Hubli–Dharwad

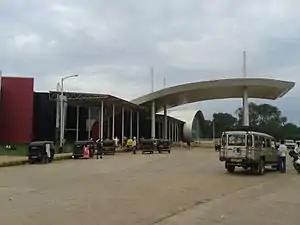
SSS Hubballi Junction Railway Station

The city currently has four stations and one Junction. The Hubli Junction railway station is the main railway station in the city with a built-up area of 161460 sq. ft. The other stations are Hubli South, Hubli East, Unkal, and Amargol. Hubli is the headquarters of the South Western Railway zone. It was carved out as a zone from the current South Central Railway. It is the centre for the Hubli Division. The Hubli Division is one of the highest revenue-generating divisions in India. Hubli is well-connected by the Indian Rail Network. Hubli, an important railway junction, has trains connecting with major cities like Mumbai, New Delhi, Varanasi, Hyderabad, Tirupati, Vijaywada, Kolkata, Chennai Rameshwaram etc In November 2019, the work for extending a platform was undertaken by the Railways at the estimated cost of 90 Cr. According to railway officials, the length of the renewed platform is estimated at 1,400 meters, which would be longest in the world. The work is scheduled to be completed by the end of 2020. Hubli also has a Heritage Rail museum. The Indian Railways currently has 11 railway museums across the country. For bringing glory to the proposed Rail Museum, narrow-gauge Railway Rolling Stocks, from different Railways are being displayed and work is moving at a rapid pace. It is proposed to collect photographs of Rail network going back to the 19th and early 20th century so that all old memories of Rail Journey can be part of the photo gallery in the proposed Rail Heritage Museum.